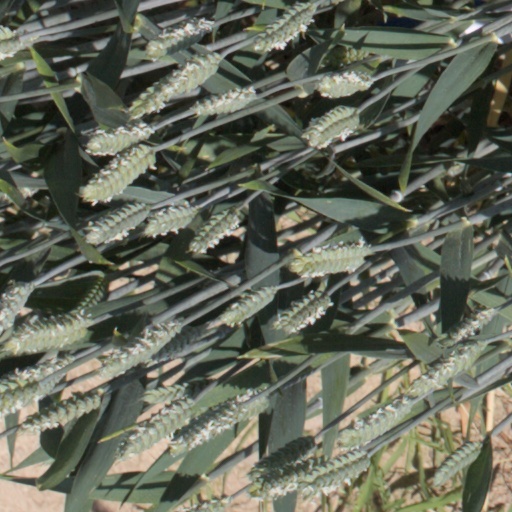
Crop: wheat